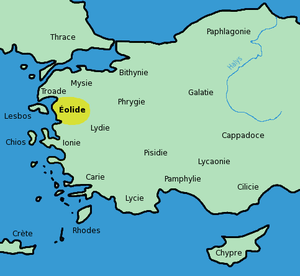
Carte montrant l'emplacement de l'Éolide en Asie Mineure. Traduite et adaptée de Image:Turkey ancient region map Aeolis.jpg.
L’Éolide est le nom donné dans l'Antiquité à la côte nord-ouest de l'Asie Mineure, entre la Troade et le fleuve Hermos sur le golfe de Smyrne.